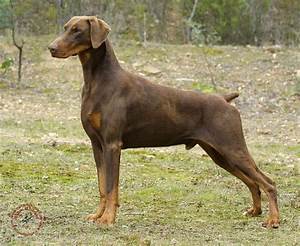
Label: dog